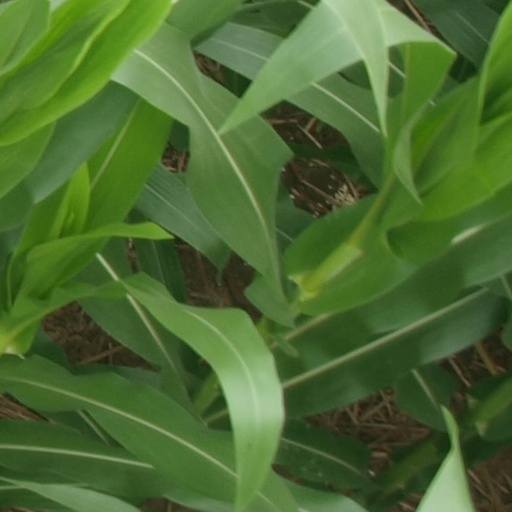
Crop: maize; corn